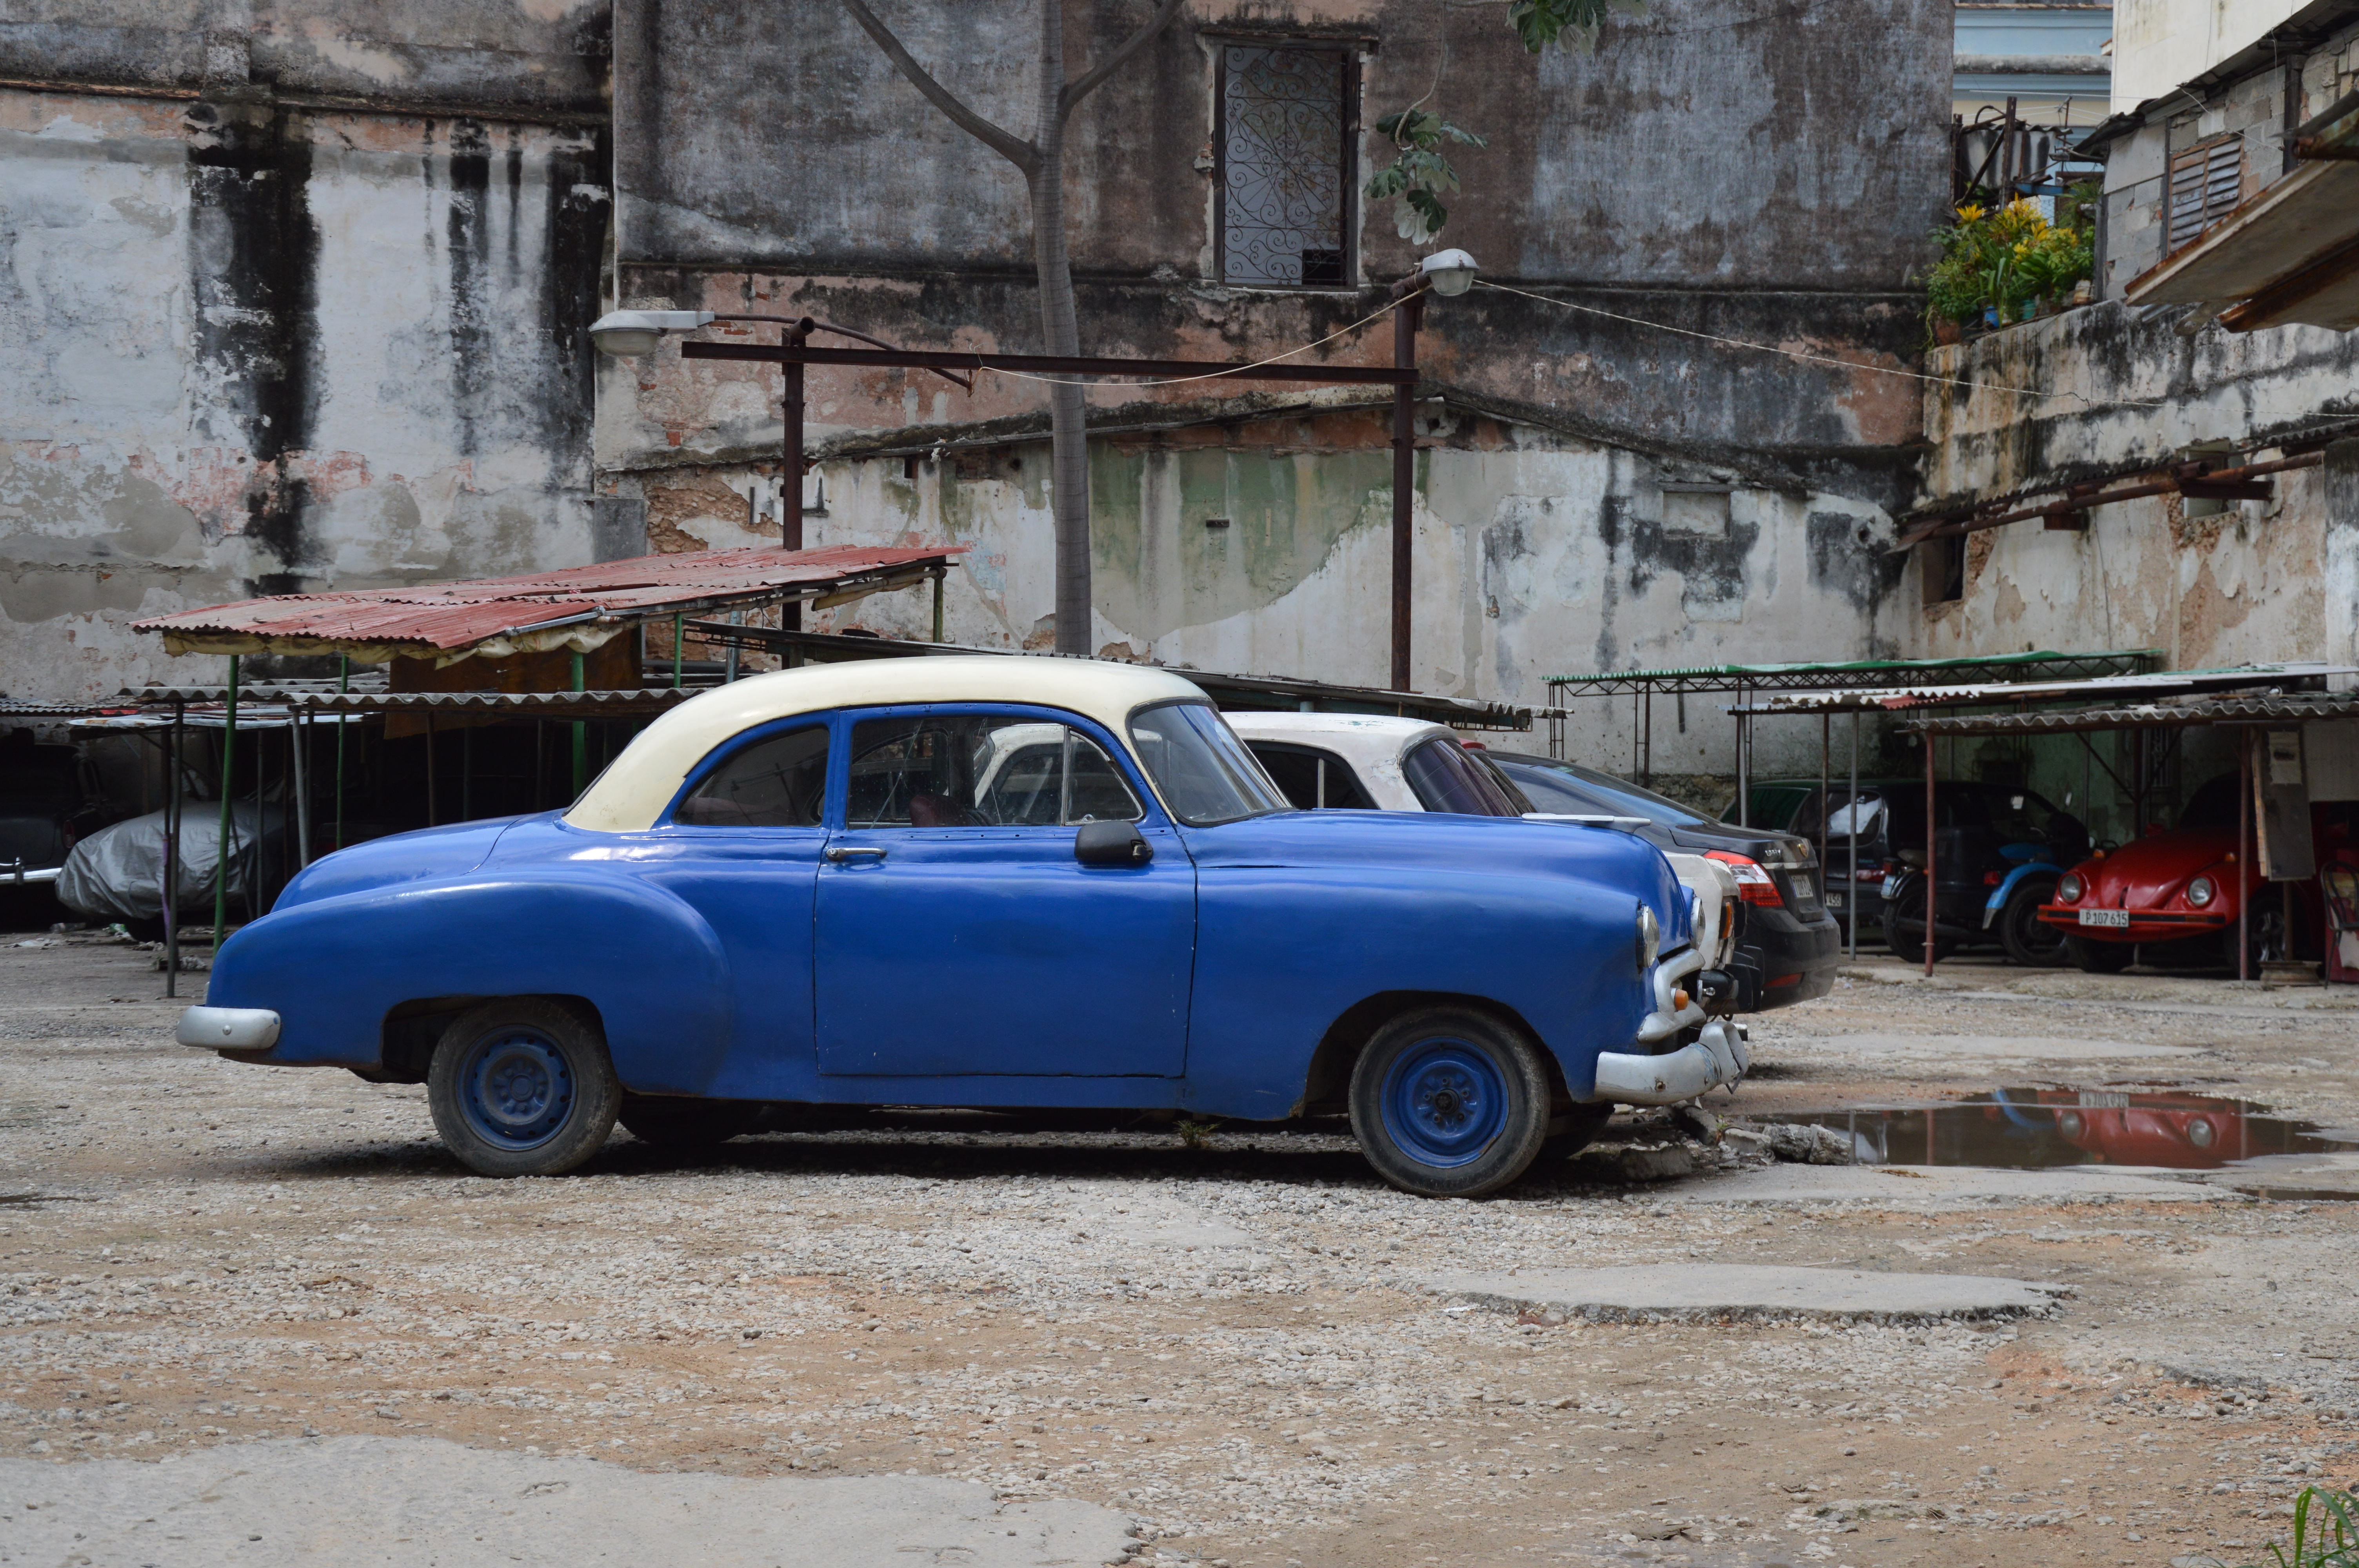
car, vehicle, auto, motor vehicle, vintage car, cuba, sedan, oldtimer, classic, havana, antique car, land vehicle, automobile make, automotive exterior, compact car, mid size car